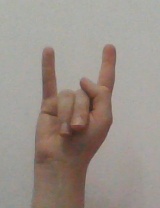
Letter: la